Plymouth Life Centre

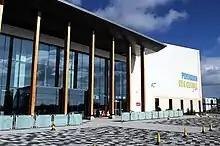
Plymouth Life Centre

The Plymouth Life Centre is a leisure centre in Central Park, Plymouth, Devon, England, run by Plymouth Active Leisure (previously Everyone Active) in partnership with Plymouth City Council. Its facilities include a family leisure pool, a climbing wall, an eight-lane indoor bowls centre, fitness suite, a 10 lane 50-metre Olympic standard swimming pool, an Olympic standard diving pool, along with dryside training facilities, showers and a multipurpose area for dance and martial arts. It is currently the only 12 court multipurpose sports hall in Devon. The climbing wall facility is managed by High Sports. The aquatic facilities are the largest facility in southern England and were used by several teams training for the 2012 Olympics. The Life Centre replaces the Mayflower Centre and Central Park Leisure Pools. It opened in March 2012 at a cost of £46.5m.